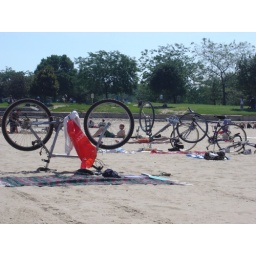
bikes on beach in chicago